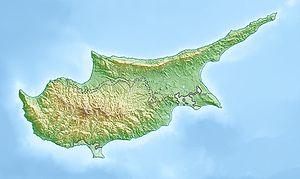
Kakopetriá est une localité de Chypre, située à 55 km au sud-ouest de la capitale, Nicosie, en face de contreforts nord des Montagnes de Troodos. Elle se trouve à une altitude de 667 mètres et c'est le plus haut village de la vallée de Soléa. Elle compte 1 200 habitants permanents et quelques centaines d'autres qui ont une résidence secondaire, ou sont originaires de Kakopetriá, mais travaillent à Nicosie. Elle est entouré par la forêt et est construite sur les rives de rivières Kargotis et Garillis.
Akhna est une localité de Chypre, située dans le district de Famagouste, juste au nord de la Ligne verte, dans la zone sous contrôle des chypriotes turcs.
Cette liste commentée recense la mammalofaune à Chypre. Elle répertorie les espèces de mammifères chypriotes actuels et celles qui ont été récemment classifiées comme éteintes. Cette liste comporte 57 espèces réparties en onze ordres et 24 familles, dont deux sont « en danger critique d'extinction », une est « en danger », cinq sont « vulnérables », trois sont « quasi menacées » et deux ont des « données insuffisantes » pour être classées.
Géri est une commune chypriote située au sud de Nicosie.
Geroskípou est une ville chypriote située dans la banlieue Est de Paphos, dans le Sud-Ouest de l’île. Avec près de 7 000 habitants, c'est la deuxième ville du district de Paphos. Cette ville est connue pour ses Loukoums.